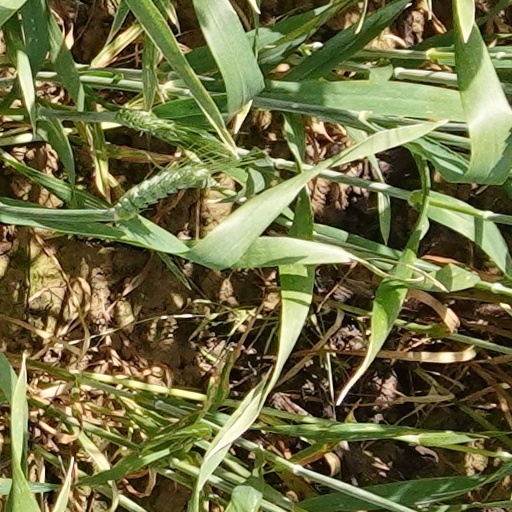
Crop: wheat